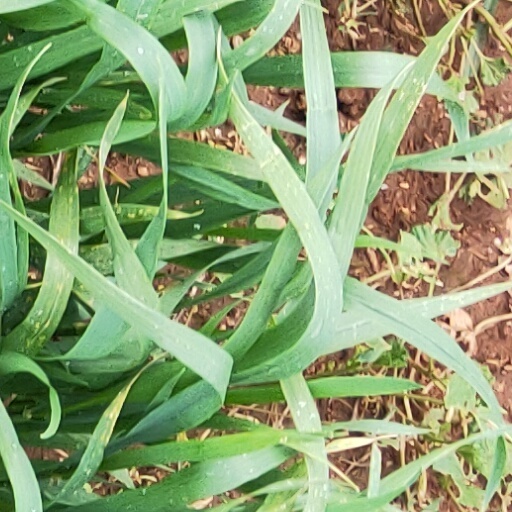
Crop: wheat